Sorin Grindeanu

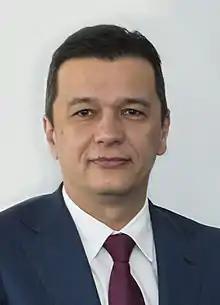
Grindeanu in 2018

Sorin Mihai Grindeanu (born 5 December 1973) is a Romanian politician who served as Prime Minister of Romania from January to June 2017 when he was removed by a motion of no confidence adopted by the Parliament. He served as ad interim President of the Chamber of Deputies in November 2021. He served as Deputy Prime Minister of Romania since 25 November 2021 as a part of the Ciucă Cabinet, along with Hunor Kelemen.